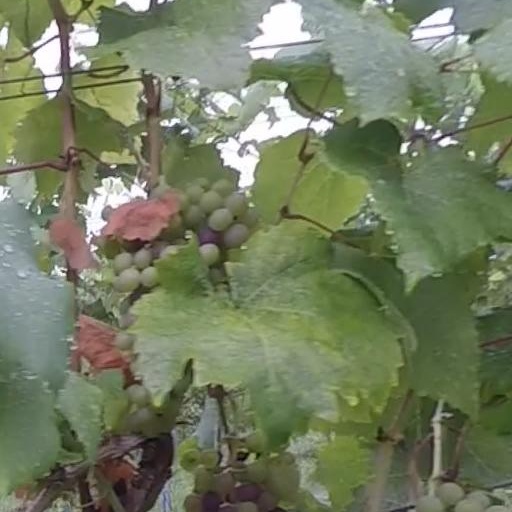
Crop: grape